Emor

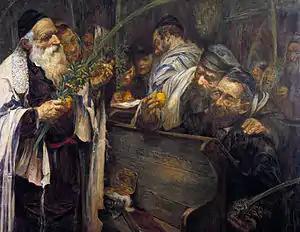
Celebrating Sukkot with the Four Species (painting circa 1894–1895 by Leopold Pilichowski)

Sukkot's agricultural origin is evident from the name The Feast of Ingathering, from the ceremonies accompanying it, and from the season and occasion of its celebration: "At the end of the year when you gather in your labors out of the field"; "after you have gathered in from your threshing-floor and from your winepress." It was a thanksgiving for the fruit harvest. And in what may explain the festival's name, Isaiah reports that grape harvesters kept booths in their vineyards. Coming as it did at the completion of the harvest, Sukkot was regarded as a general thanksgiving for the bounty of nature in the year that had passed.